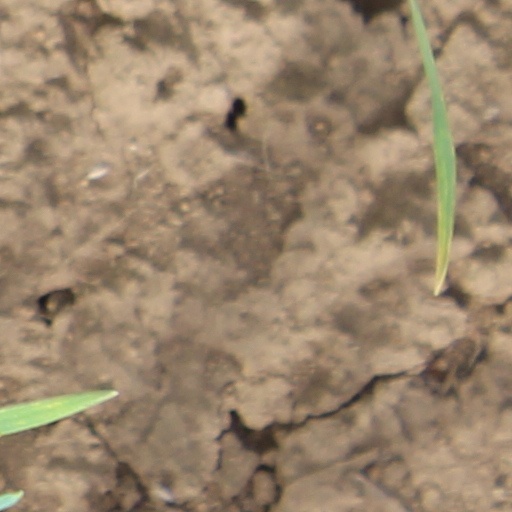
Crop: wheat